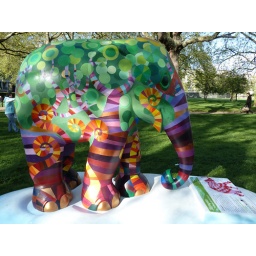
A full elephant view of Elephant #210, &lt;i&gt;Harapan&lt;/i&gt;, standing in Green Park.